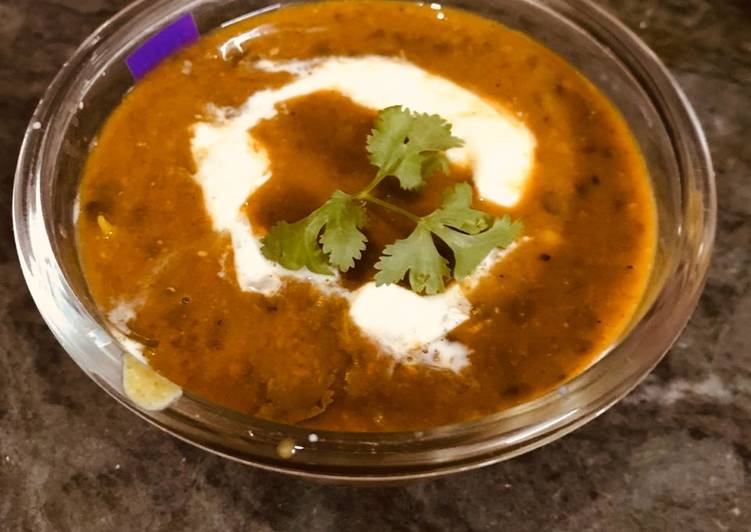
Dish: dal_makhani